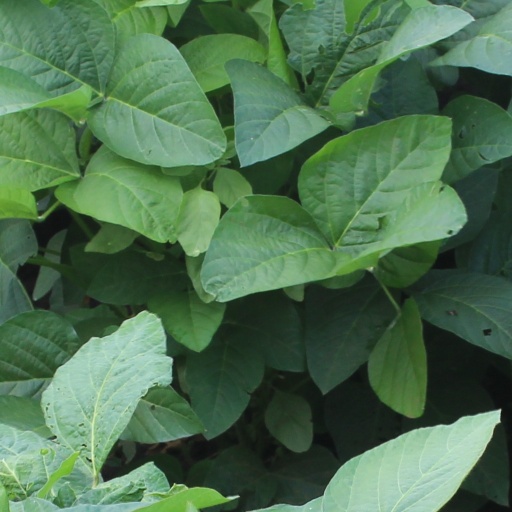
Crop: soybean